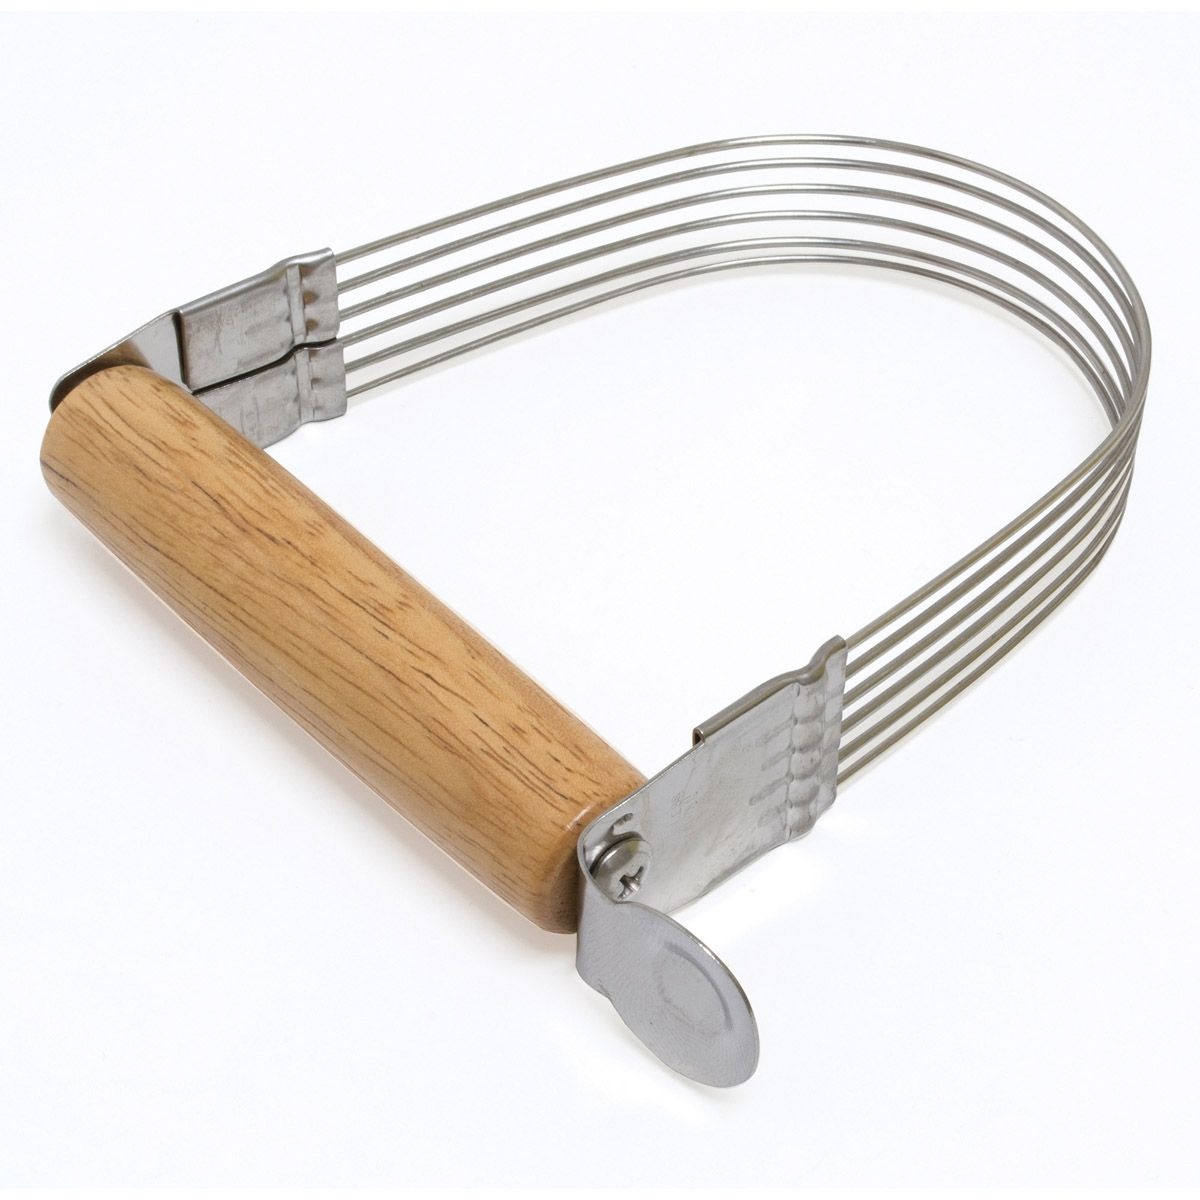
Pastry Blender with Stainless Steel Wire
Brand: Mrs. Anderson’s Baking
Mrs. Anderson's Baking Pastry Blender: The Baker's Essential for Perfect Dough Experience the ease of blending thick batters and heavy doughs with Mrs. Anderson's Pastry Blender, a vital tool for achieving the ideal consistency in your baked goods. This pastry blender is designed to make quick work of firm ingredients, ensuring even distribution for superior taste and texture. Efficient and Sturdy Design Equipped with heavyweight stainless steel wires, this pastry blender is both durable and effective in cutting through butter, shortening, and cream cheese. The wooden handle offers a comfortable grip, allowing for firm pressure and precise control as you blend ingredients to the perfect consistency. Versatile Baking Tool Ideal for creating lighter dough for pastries, flakier pie crusts, or even mixing a crumb topping for your favorite fruit cobbler. Simply use an up-and-down motion to blend ingredients in a mixing bowl or on a work surface until you achieve the desired dough texture. Easy to Use and Clean This pastry blender is user-friendly and a breeze to clean. For best care, hand wash in warm, soapy water after each use. Product Specifications Dimensions: 5 in L x 4-1/4 in W x 1-1/4 in H Material: Stainless Steel/Wood Mrs. Anderson's Pastry Blender is an indispensable addition to your baking toolkit, ensuring every pastry and pie you make is a testament to your baking skills. With its sturdy construction and easy-to-use design, this tool will become a staple in your kitchen for all your baking projects.
Category: Home & Garden > Kitchen & Dining > Kitchen Tools & Utensils > Pastry Blenders